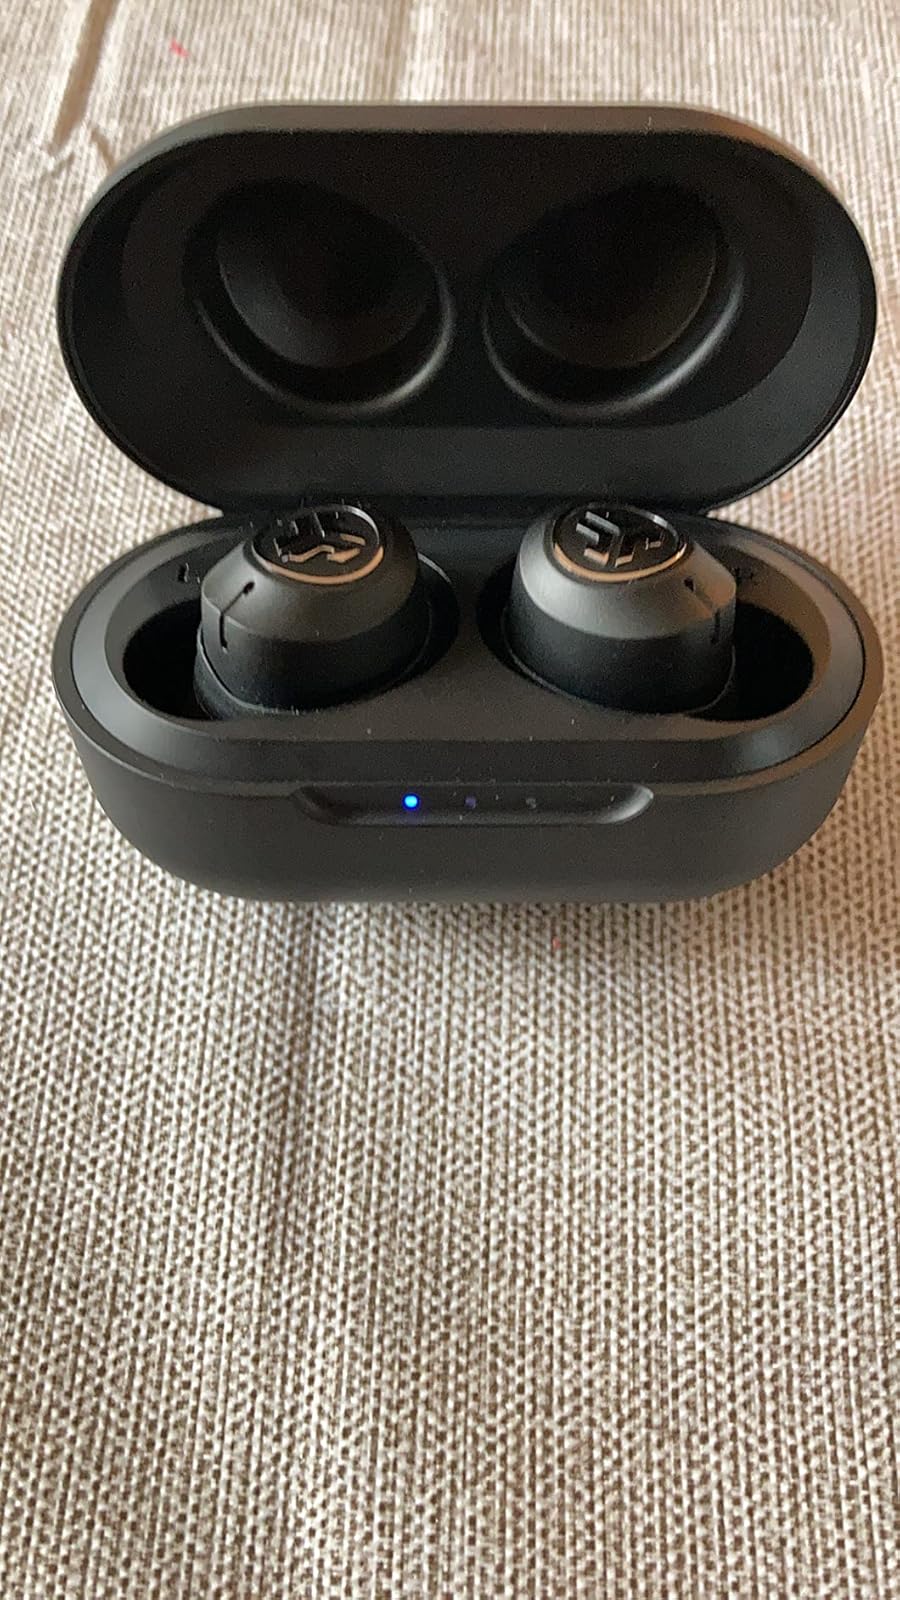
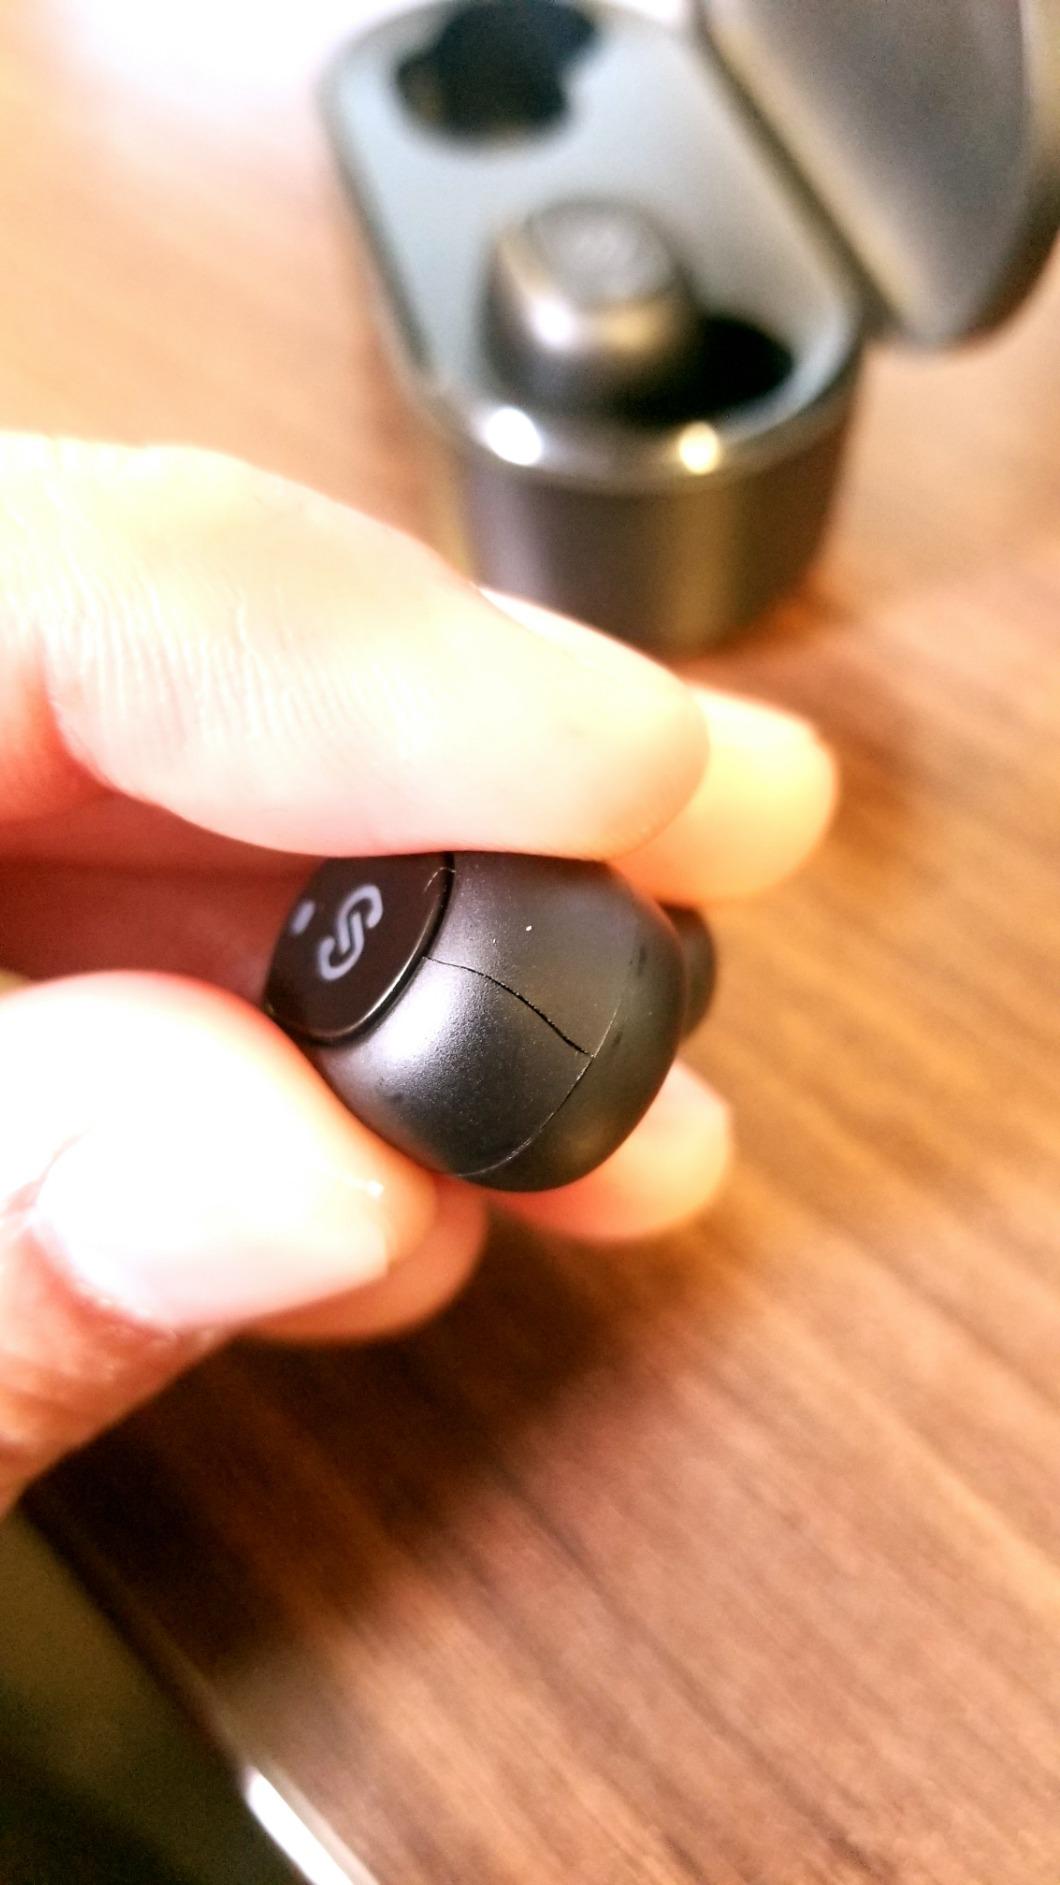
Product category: earbuds
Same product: no